Bhopal State

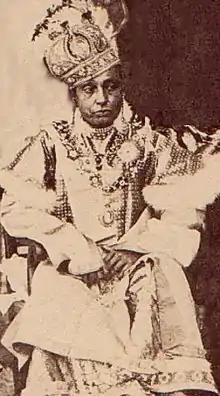
Sikandar Begum

By the 1730s, Marathas under the leadership of Peshwa Baji Rao I, defeated the forces of the Mughals and the Nawab of Bhopal in the Battle of Bhopal. Following the victory of the Marathas, Bhopal came under the suzerainty of the Maratha Empire as a semi-autonomous state.